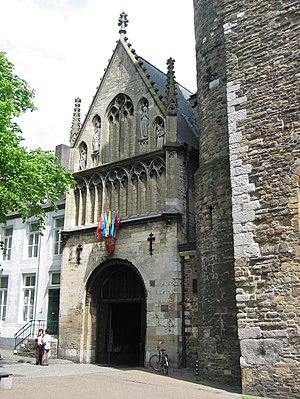
La basilique Notre-Dame ou basilique Notre-Dame-de-l’Assomption est une basilique située dans la ville de Maastricht. Elle se trouve au numéro 9 de la place du même nom.
La place Notre-Dame est une place du centre-ville de Maastricht. Elle doit son nom à la basilique Notre-Dame de Maastricht dont le massif occidental domine la place.
Binnenstad est, depuis 2007, le nom officiel du quartier central de la ville de Maastricht. Il portait jusqu'alors le nom de City.